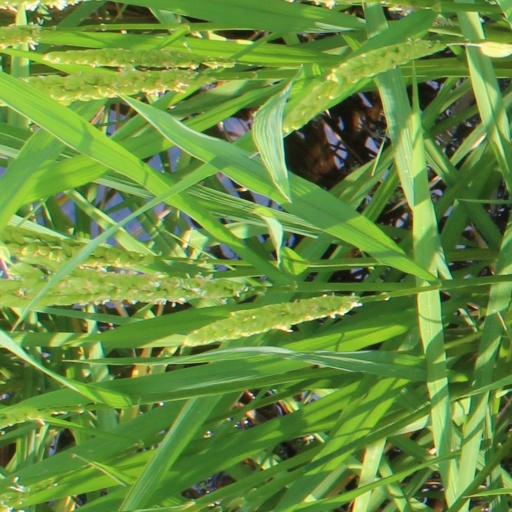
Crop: rice